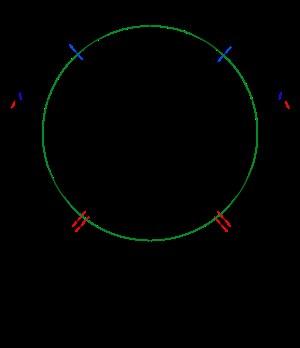
En géométrie, un cerf-volant est un quadrilatère dont une des diagonales est un axe de symétrie. Les diagonales peuvent se couper à l'intérieur ou à l'extérieur. Ceci contraste avec un parallélogramme, où les côtés égaux sont opposés. L'objet géométrique est nommé en référence au cerf-volant que l'on fait voler, qui a, dans son aspect le plus simple, la forme d'un cerf-volant convexe.